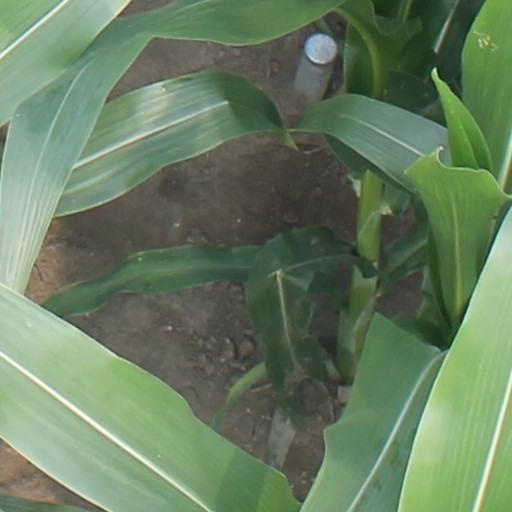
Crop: maize; corn